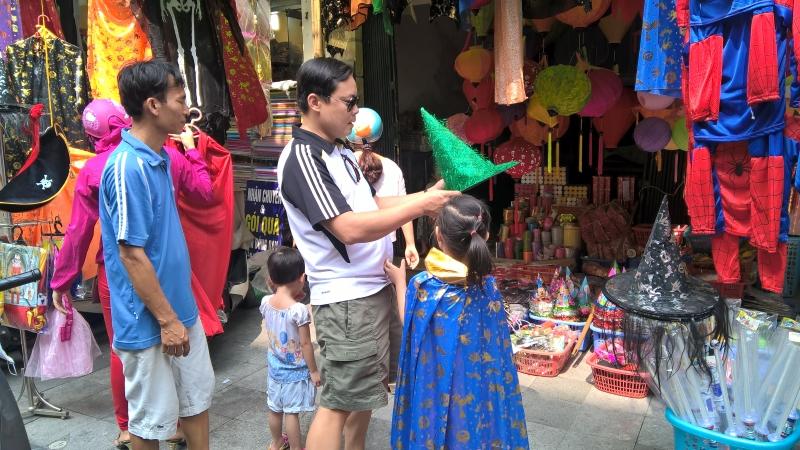
có một người đàn ông mặc áo màu xanh đang đứng phía sau người đàn ông mặc áo màu trắng